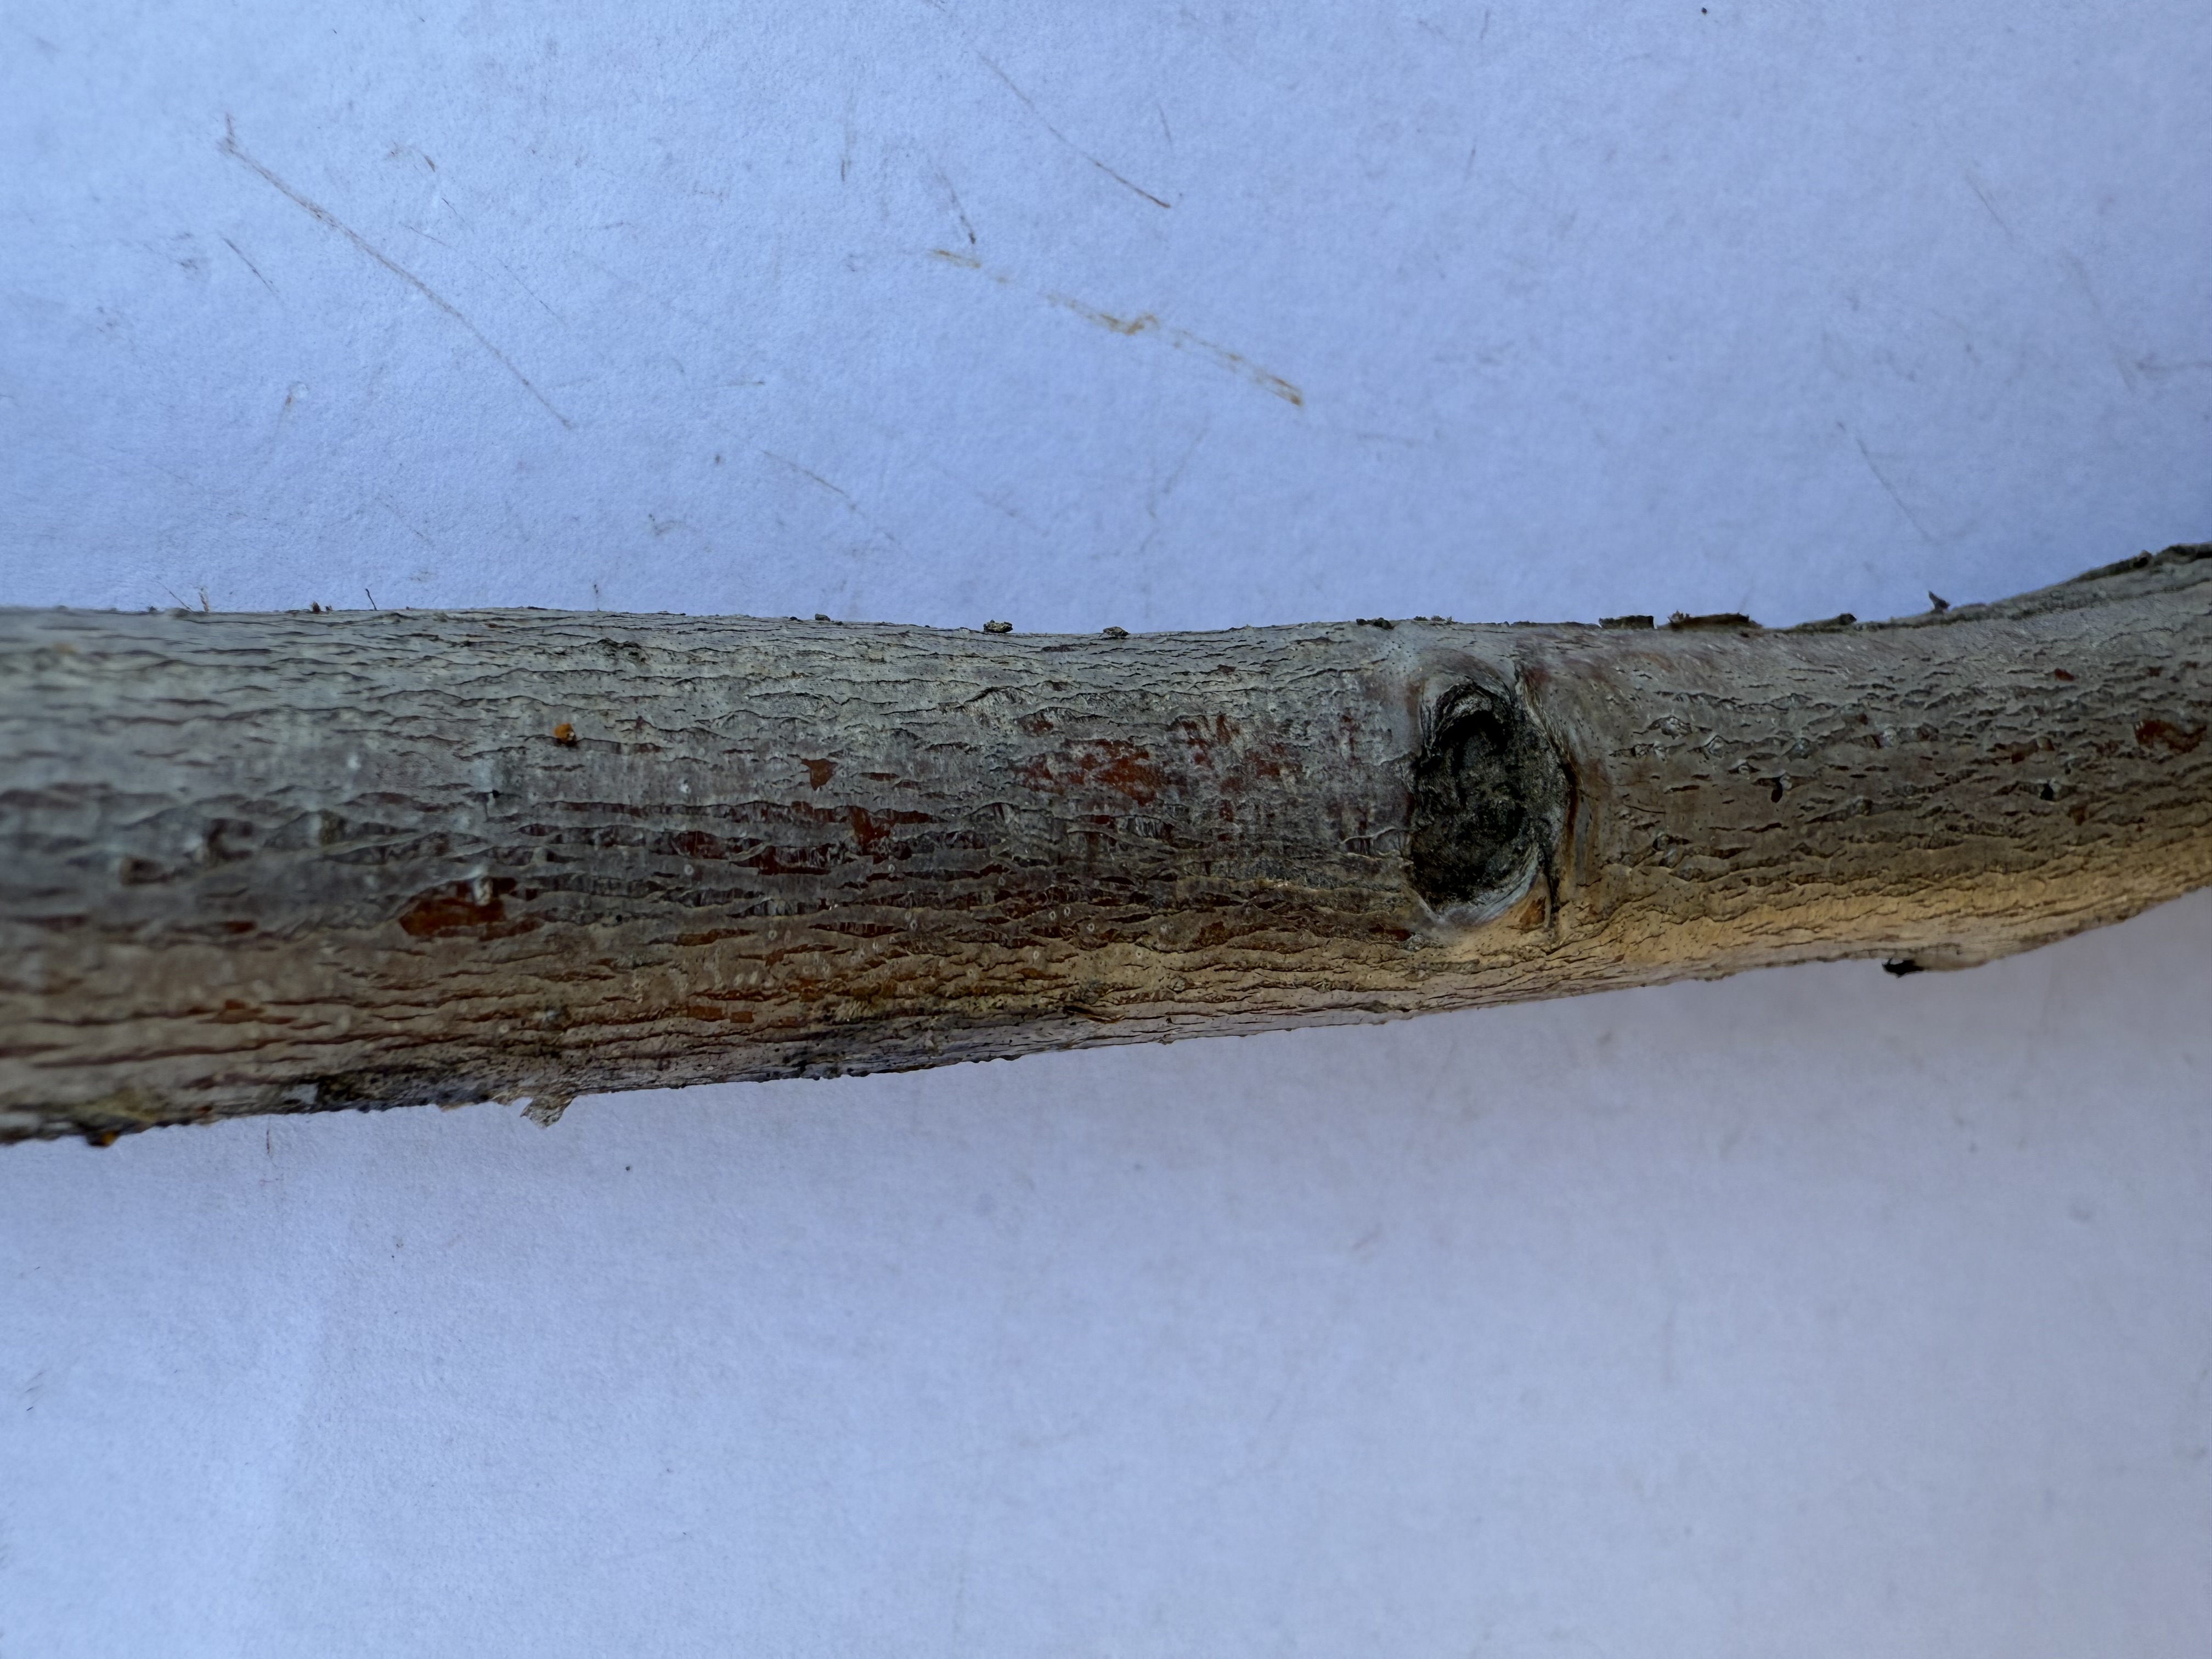
Variety: Red Haven Peach